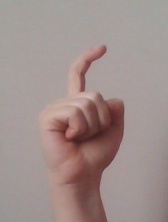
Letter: ra